Wicca

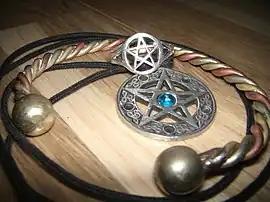
Wiccan jewellery, showing a pentacle necklace, a pentacle ring, and a torc. A pentacle is used by many adherents of Wicca. The pentacle is generally placed on a Wiccan altar to honour the elements and directions.

Wicca, also known as "The Craft", is a modern pagan, syncretic, Earth-centred religion. Considered a new religious movement by scholars of religion, the path evolved from Western esotericism, developed in England during the first half of the 20th century, and was introduced to the public in 1954 by Gerald Gardner, a retired British civil servant. Wicca draws upon ancient pagan and 20th-century Hermetic motifs for theological and ritual purposes. Doreen Valiente joined Gardner in the 1950s, further building Wicca's liturgical tradition of beliefs, principles, and practices, disseminated through published books as well as secret written and oral teachings passed along to initiates.